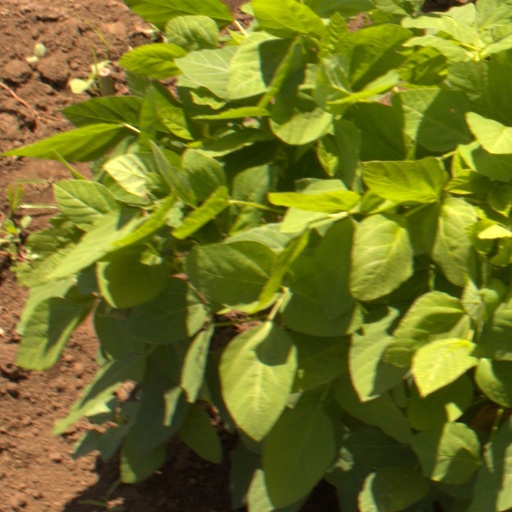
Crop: soybean